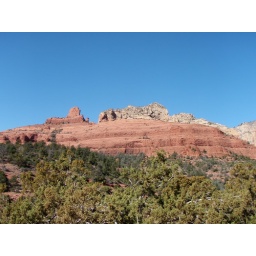
gorgeous day... not a cloud in the sky